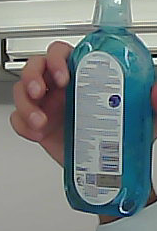
Product: sensodyne_mouthwash